Louis Victor de Blacquetot de Caux

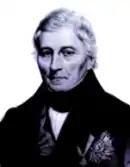
Louis Victor de Blacquetot de Caux

Louis Victor de Blacquetot de Caux (23 May 1773 in Douai – 6 June 1845, Saint-Germain-en-Laye) was a Lieutenant-General of Engineering, State Councilor, Minister, Commander of St. Louis and the Legion of Honor.